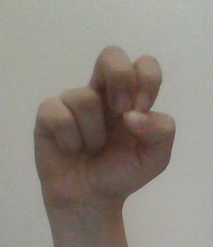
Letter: gaaf